Jurassic Museum of Asturias

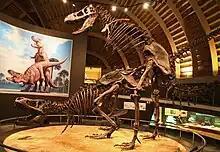
Skeleton casts of "Tyrannosaurus" mounted in a mating position at the Jurassic Museum of Asturias

MUJA's main collection centres around 8,000 fossils from Asturias' Jurassic period. Divided into four sections, one contains 150 traces from the coast; another has 200 fossils of dinosaurs, crocodiles, fish, and tortoises; the third has 103 vegetable fossils and eleven tree trunk fragments; and the last has approximately 6,000 invertebrate fossils.